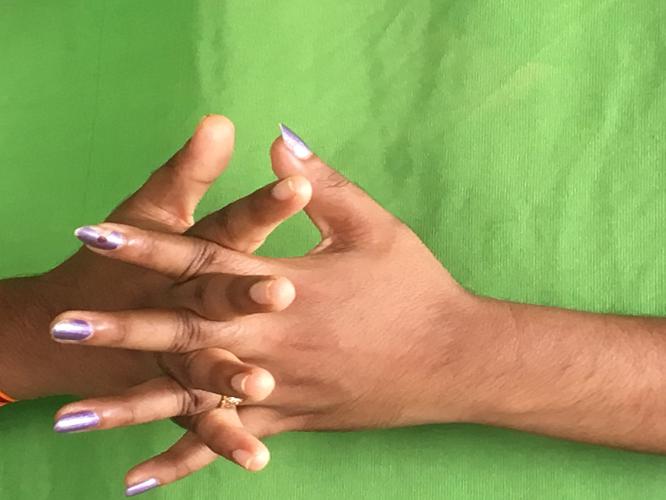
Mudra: Karkatta
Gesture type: double_hand